Pakistani meat dishes

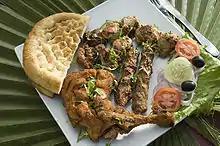
A variety of dishes cooked under the barbecue method

Meat has played an important part in the region of Pakistan for centuries. Sajji is a Baluchi dish from Western Pakistan, made up of lamb with spices, that has also become popular all over the country. Another Balochi meat dish involves building a large outdoor fire and slowly cooking chickens. The chickens are placed on skewers which are staked into the ground close to the fire, so that the radiant heat slowly cooks the prepared chickens.